Signal Hill Battery

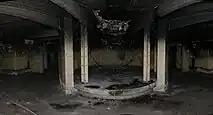
Inside the gun emplacement

The 9.2-inch (234 mm) breech loading gun was fired for the last time in 1933. It was removed and replaced in 1937 by two 6-inch (152 mm) Mk XI guns placed in each of two outer gun emplacements; these guns were removed after WWII. The fortification also has an underground complex that runs beneath Old South Head Road. It contains a maze of rooms and corridors including a mess room, elevator shaft and gunpowder magazines. The entrance from the street has been tack welded and sealed.